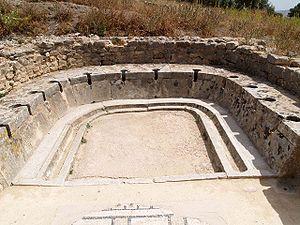
Dougga ou Thugga est un site archéologique situé dans la délégation de Téboursouk au Nord-Ouest de la Tunisie.